The King's Speech

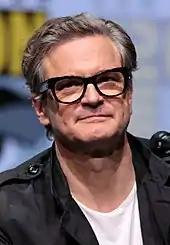
Colin Firth's performance earned him a BAFTA and an Academy Award, among other accolades

The production team learnedsome nine weeks prior to the start of filmingof a diary containing Logue's original notes on his treatment of the Duke, which was in the process of being turned into a non-fiction book by Logue's grandson Mark and journalist Peter Conradi, titled "". Striking an agreement with the authors, they then went back and re-worked the script to reflect what was in the notes and the book. Some lines, such as at the climax, when Logue smiles and says, "You still stammered on the W" to the King, who replies, "I had to throw in a few so they would know it was me" were direct quotations from Logue's notes. Changes from the script to reflect the historical record included Michael Gambon improvising the ramblings of George V as he signed away authority, and the decision in the opening scene to dress the Duke in an overcoat rather than regal finery.